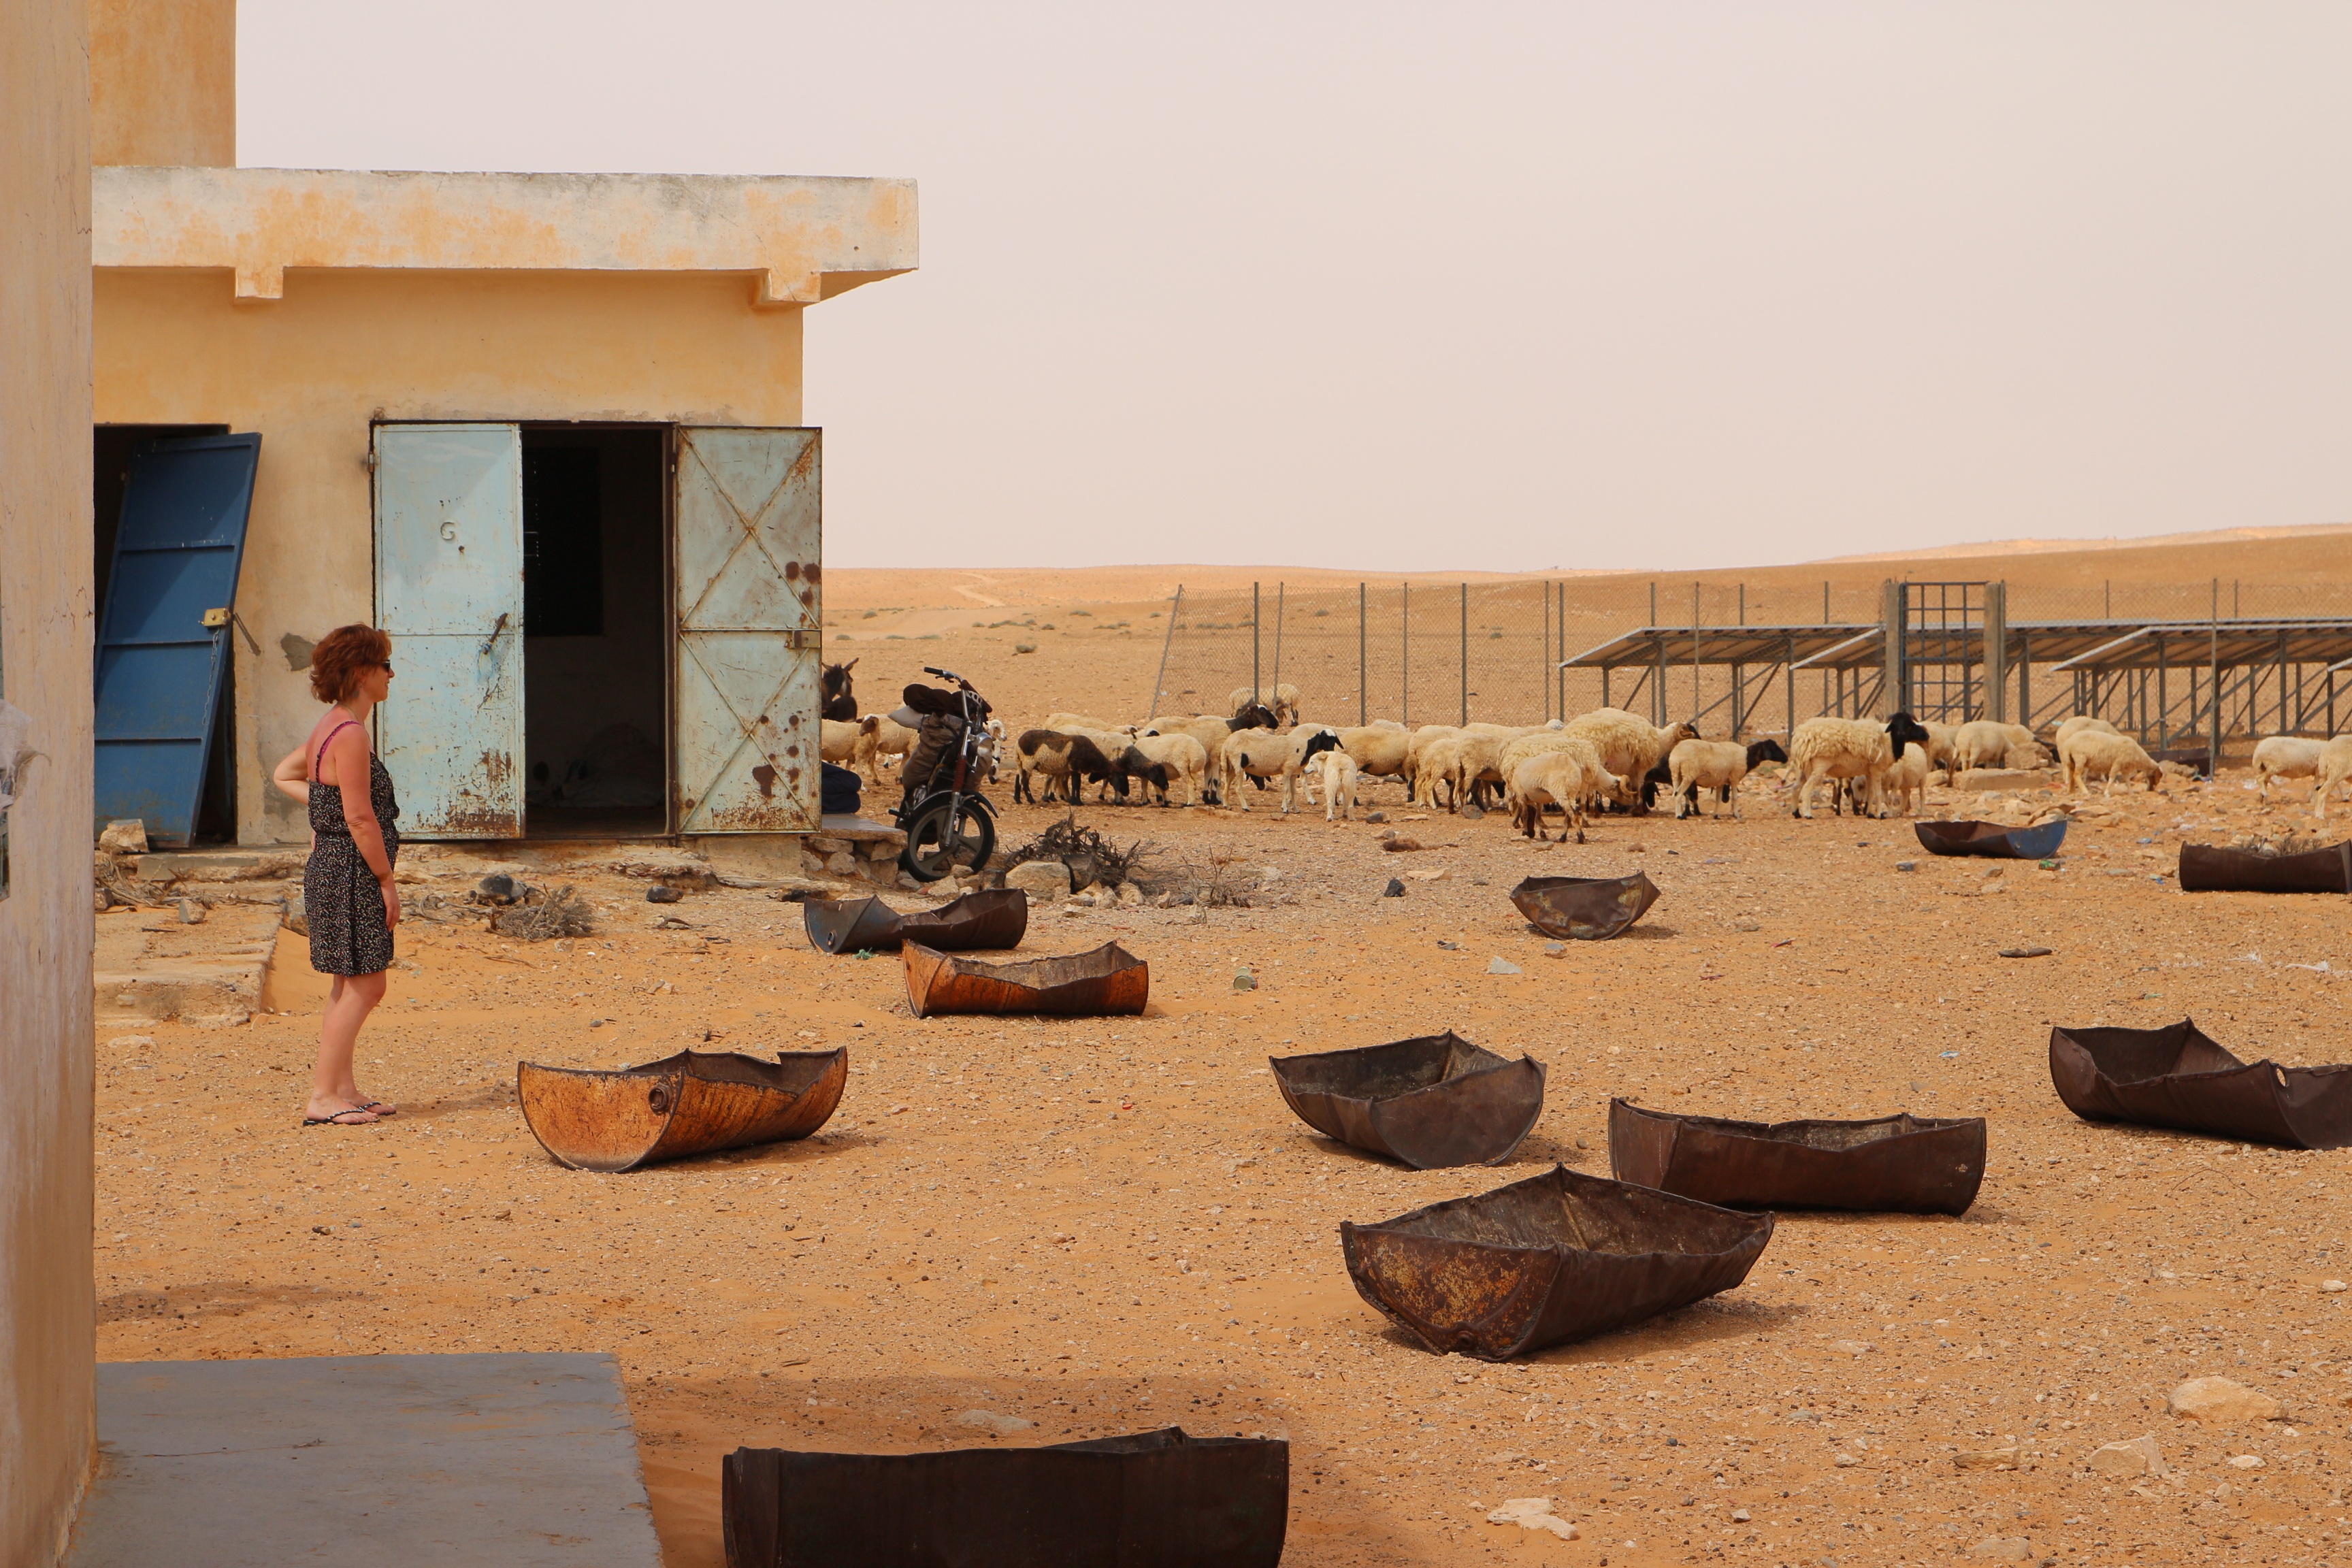
sand, wood, desert, temple, sahara, tunisia, ancient history, egyptian temple, natural environment, near the libyan border